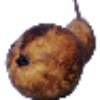
Label: pear_abate